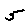
Label: 5